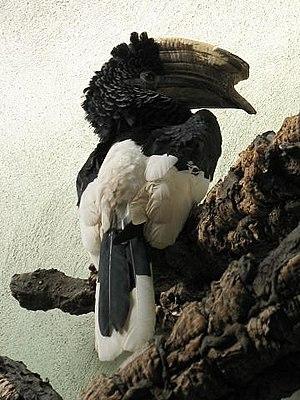
Le Calao à joues grises est une espèce d'oiseau noir et blanc de la famille des bucerotidés.